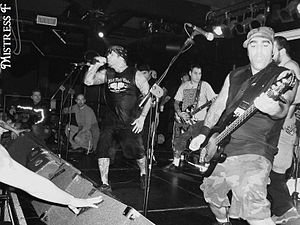
Hardcore punk
Det amerikanske hardcore punk-band Agnostic Front
Hardcore punk var en hovedsaglig nord-amerikansk videreudvikling af punken, der opstod i sen-1970'erne og de tidlige 1980'erne.